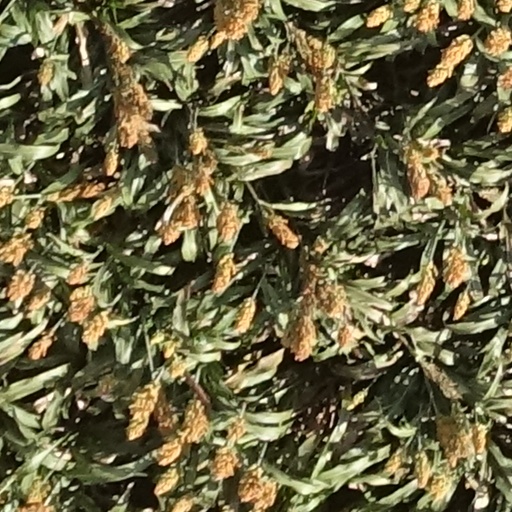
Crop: sorghum